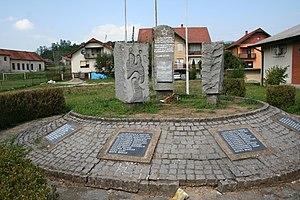
Donja Borina est une localité de Serbie située dans la municipalité de Mali Zvornik, district de Mačva. Au recensement de 2011, elle comptait 1 515 habitants.